Thalaivaa

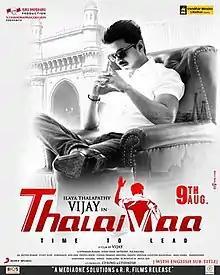
Theatrical release poster

Thalaivaa is a 2013 Indian Tamil-language action thriller film directed by A. L. Vijay and produced by Vendhar Movies. The film stars Vijay in the titular role, alongside Amala Paul, Sathyaraj, Santhanam, Abhimanyu Singh, Ragini Nandwani, Nassar and Rajeev Pillai. In the film, a dancer in Australia takes over his father's duty as a crime boss in Mumbai after his death.